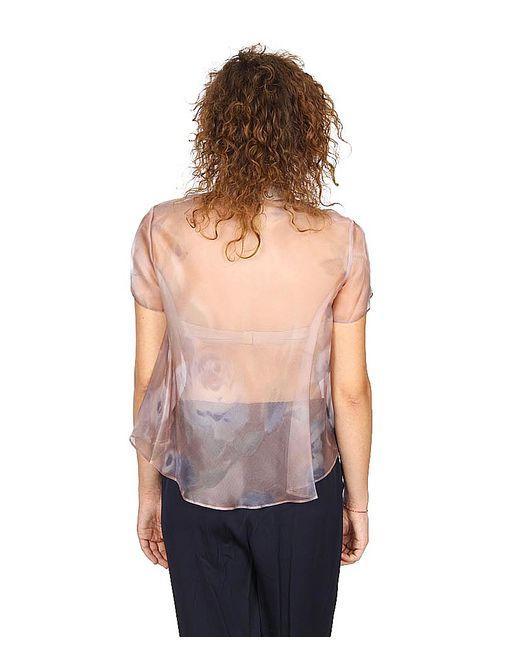
Transparentes, offenes, netzartiges rosa Hemd mit halben Ärmeln